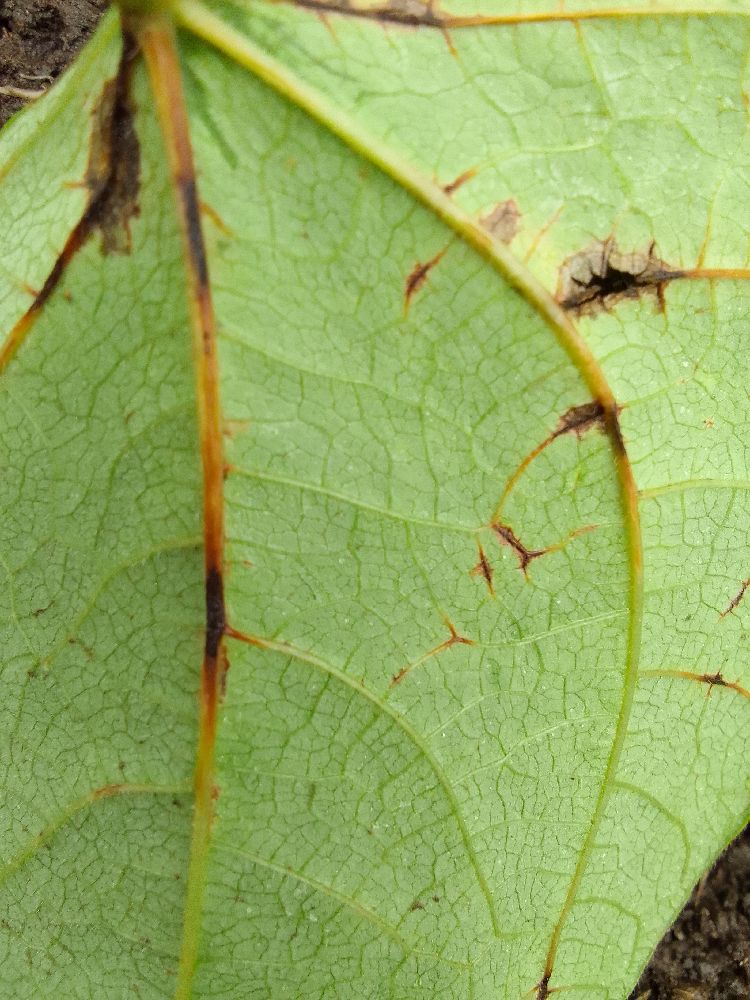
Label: anthracnose